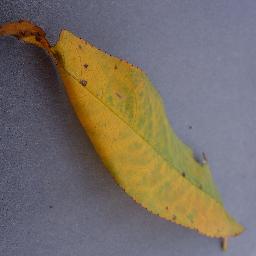
Label: Peach___Bacterial_spot